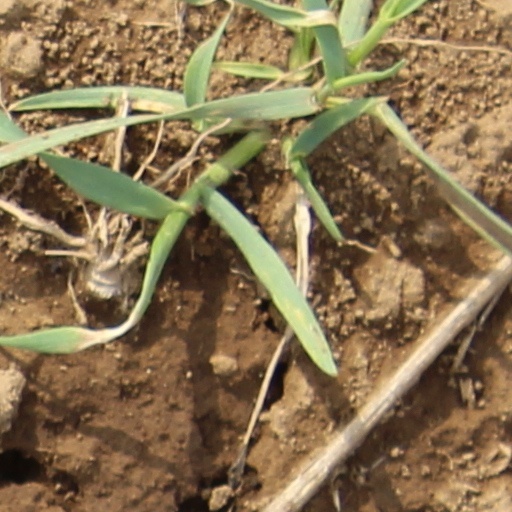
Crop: wheat